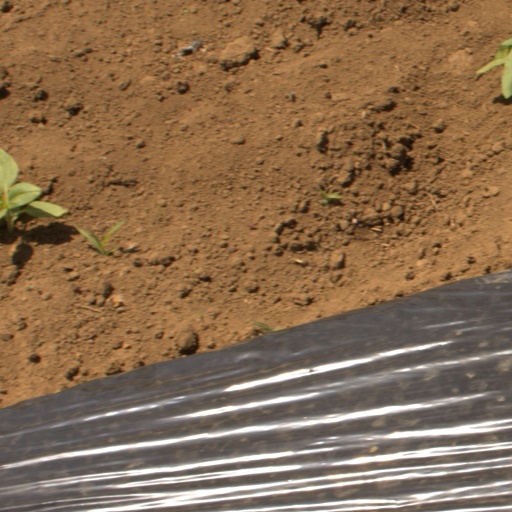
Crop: Jerusalem artichoke